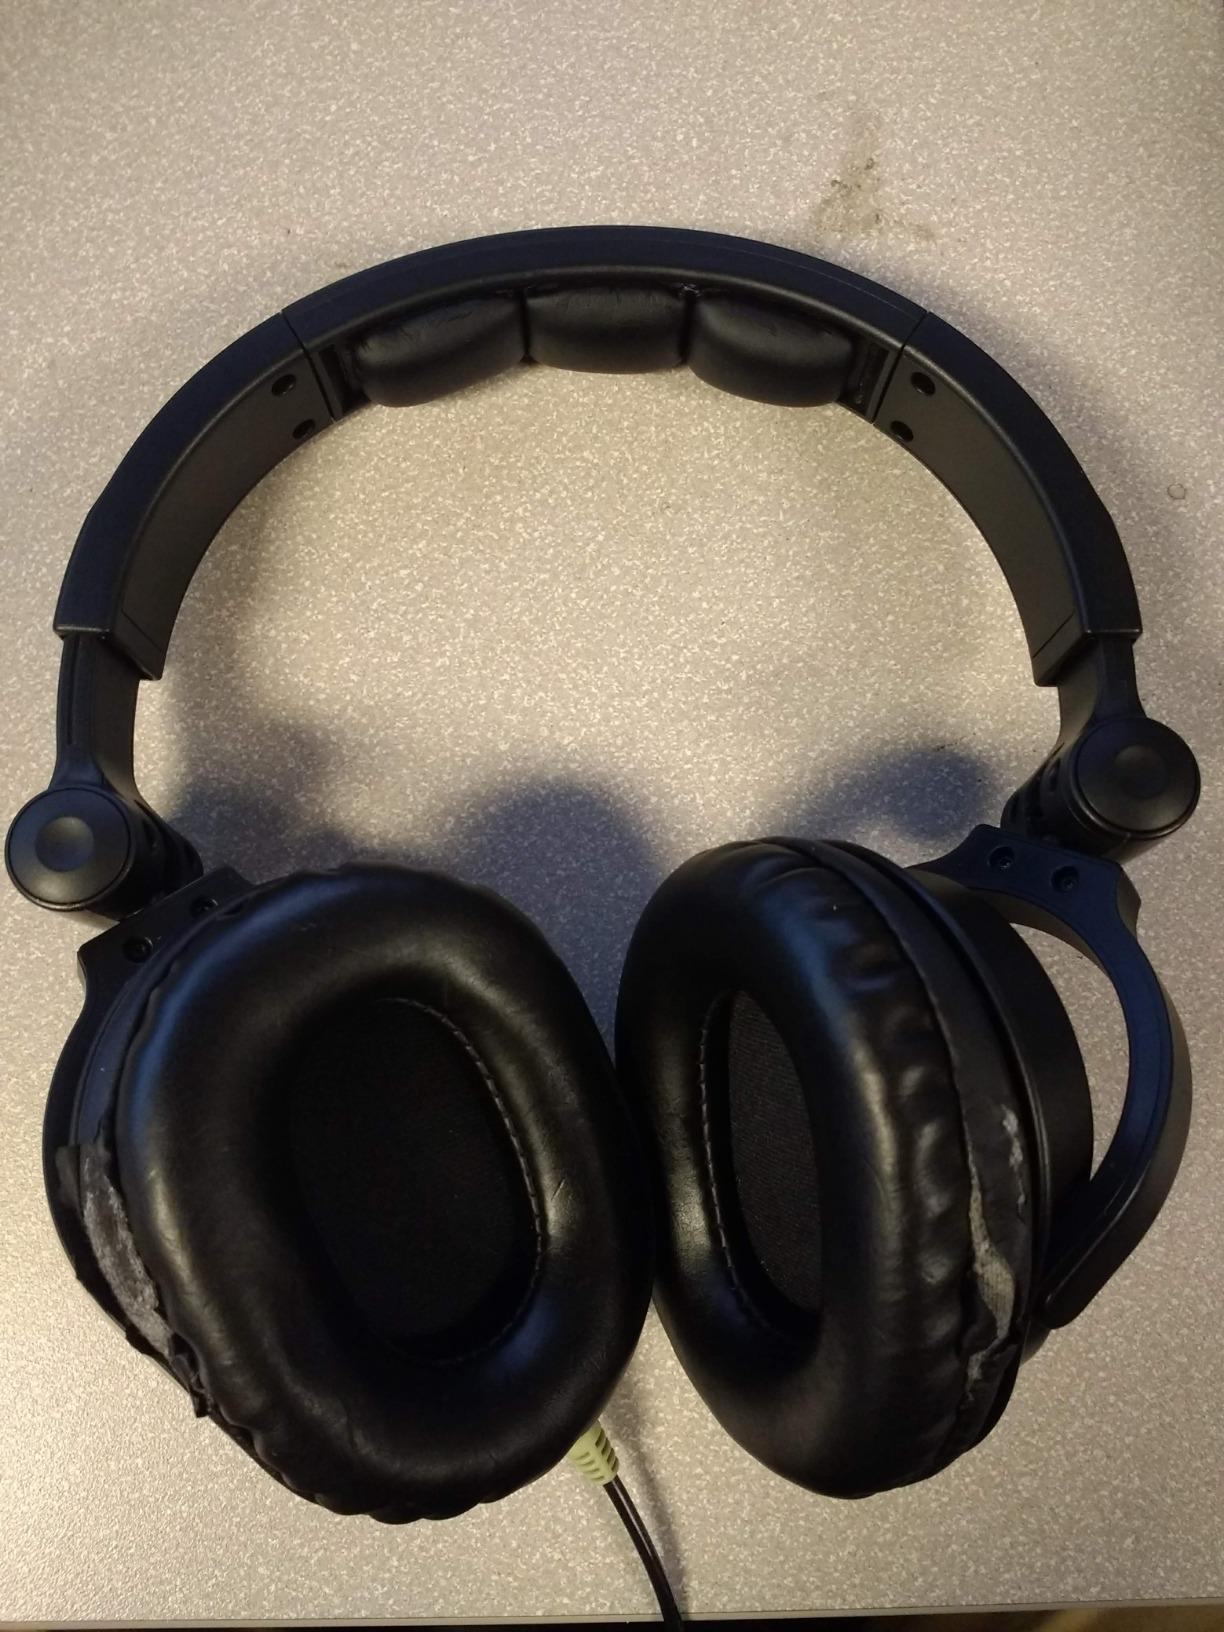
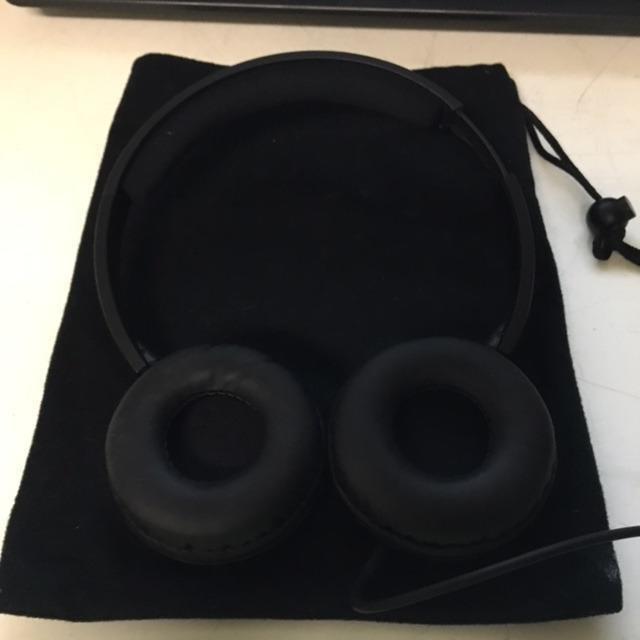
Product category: headphones
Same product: no